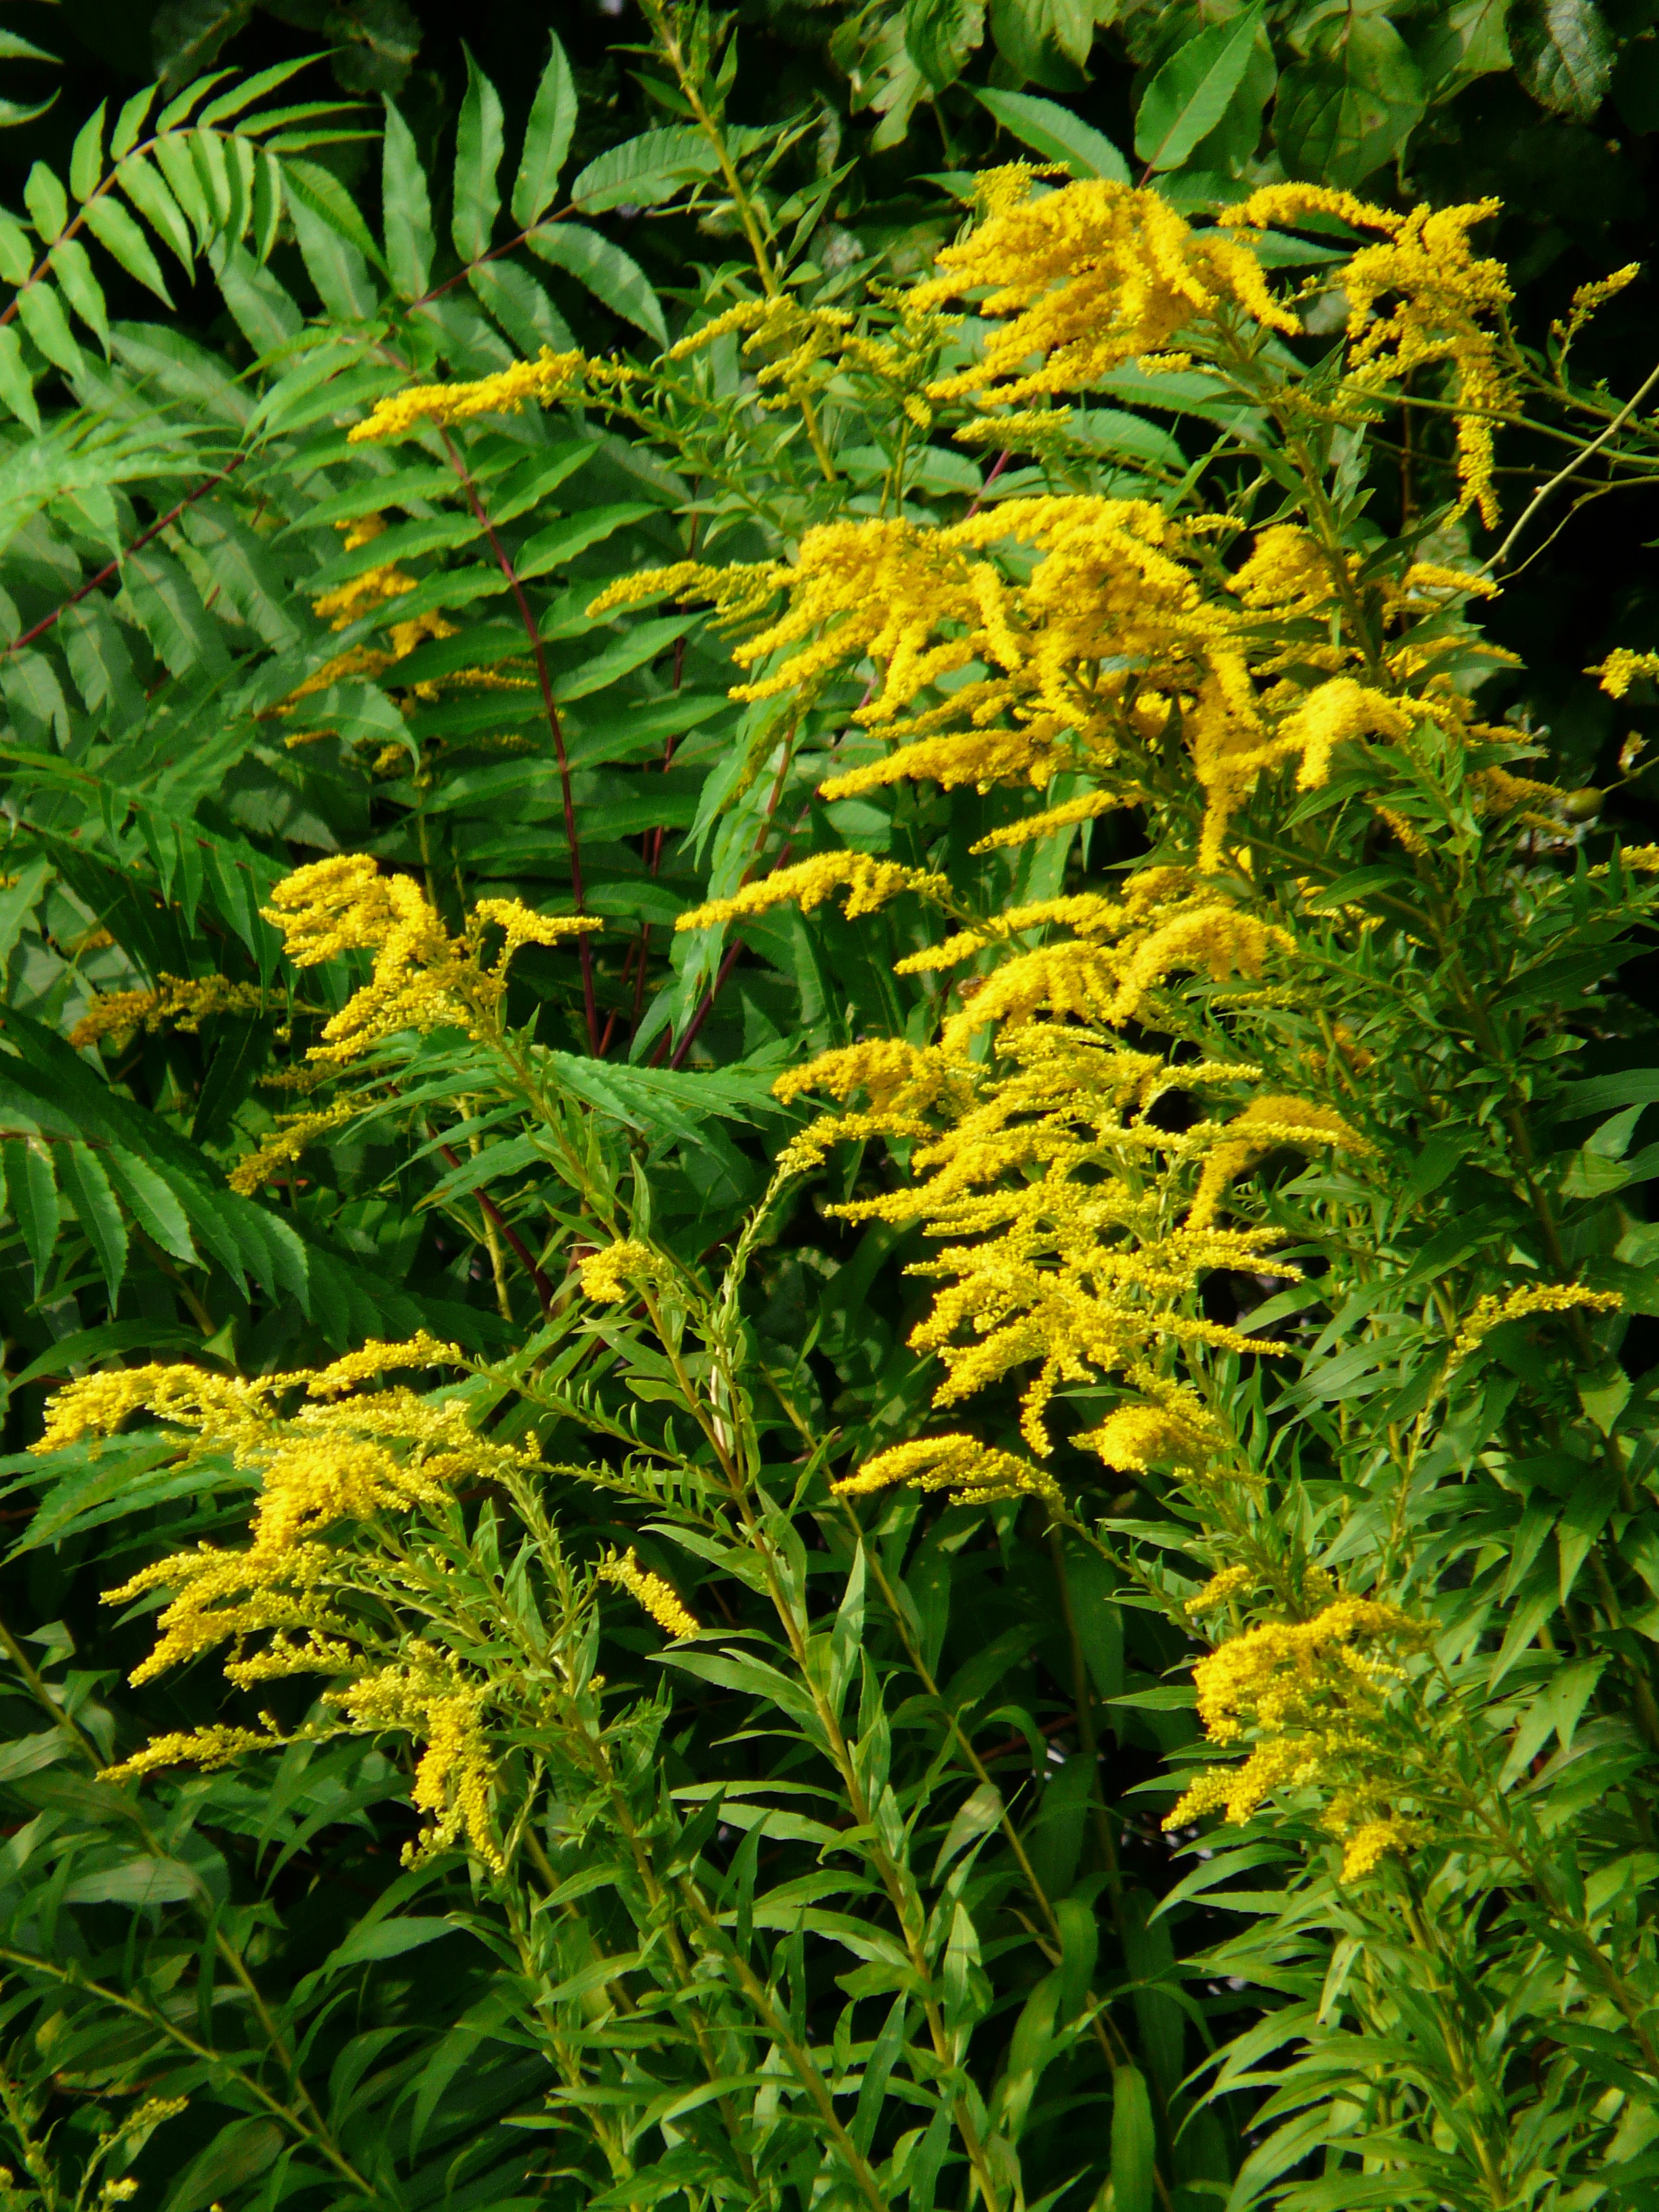
plant, leaf, flower, bush, jungle, botany, yellow, flora, wildflower, vegetation, shrub, rainforest, mimosa, bees, ornamental plant, flowering plant, golden rod, canadian goldenrod, gold yellow flowers, daisy family, displacement, on the vine, flowering plants, asteroid asteraceae, gold yellow, solidago canadensis, land plant, faerberpflanze, panicle branches, strong growth